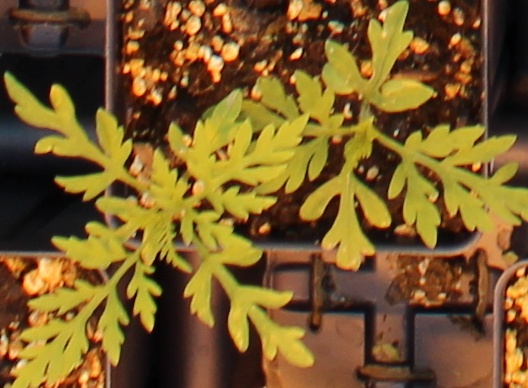
Label: Ragweed